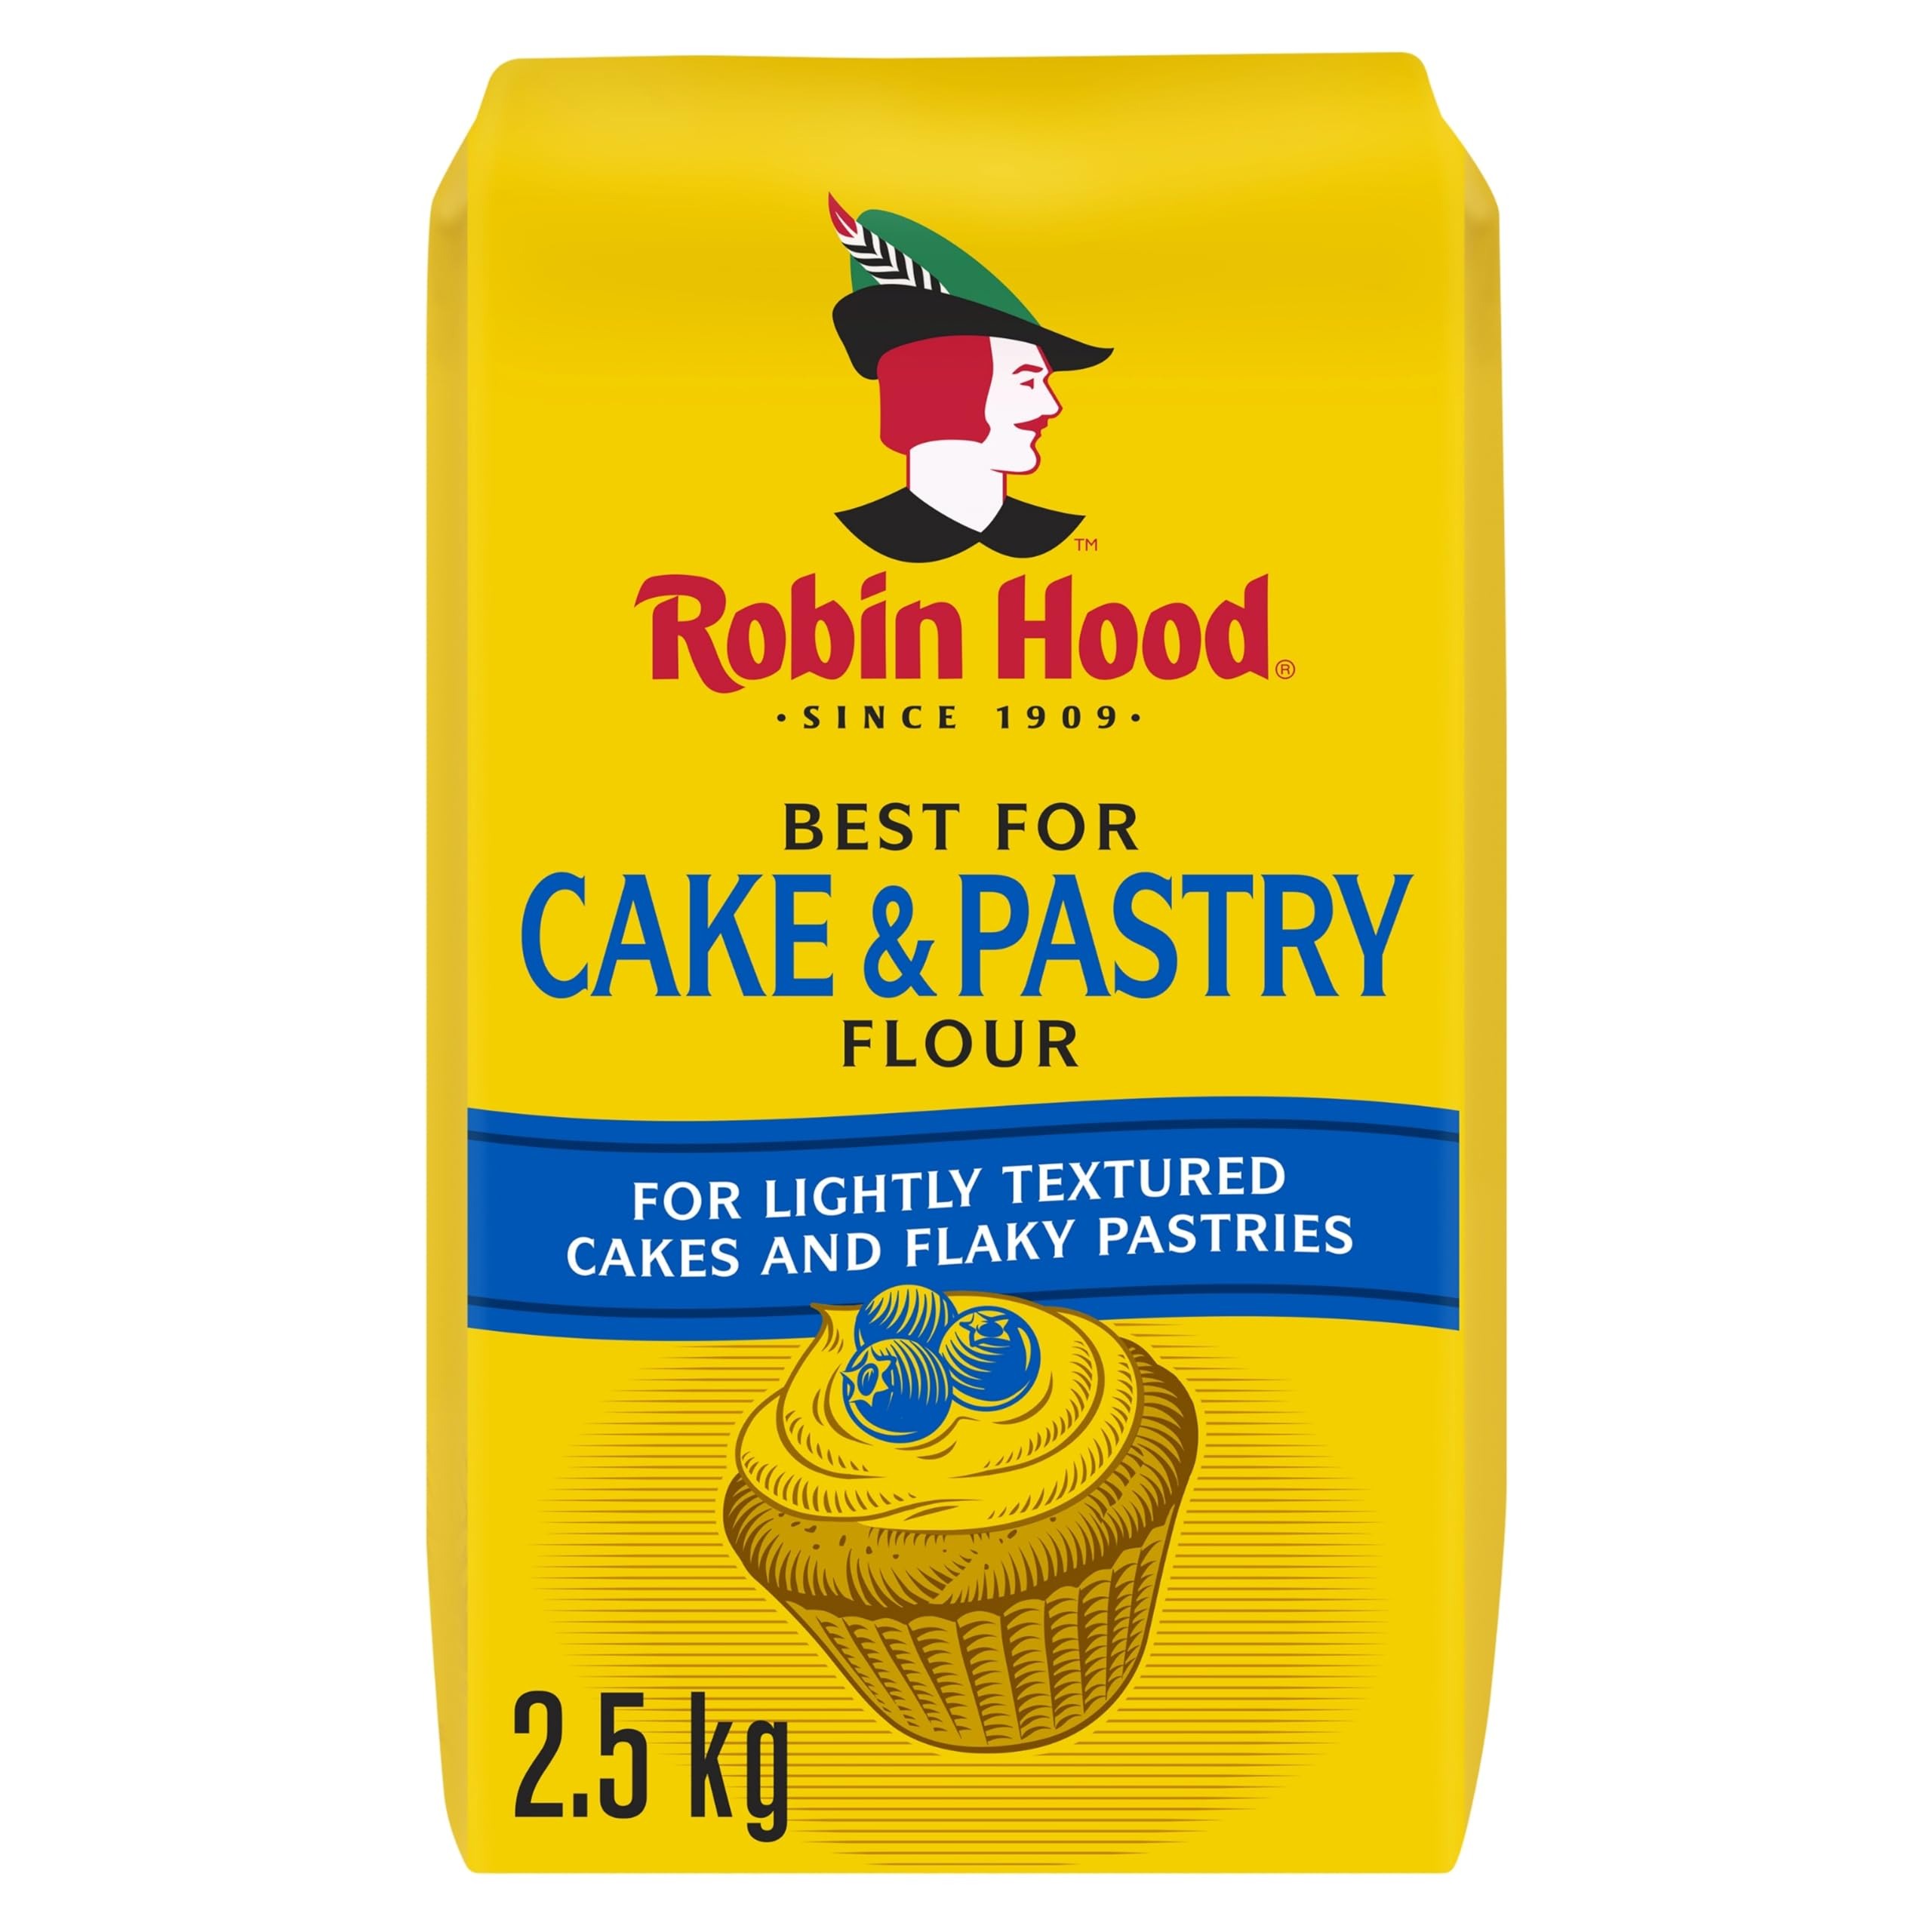
Item Name: Robin Hood Best for Cake & Pastry Flour 2.5 Kilograms/5.51 Pounds {Imported from Canada}
Product Description: Cake & Pastry Flour
Value: 88.175
Unit: Ounce

Price: 21.025